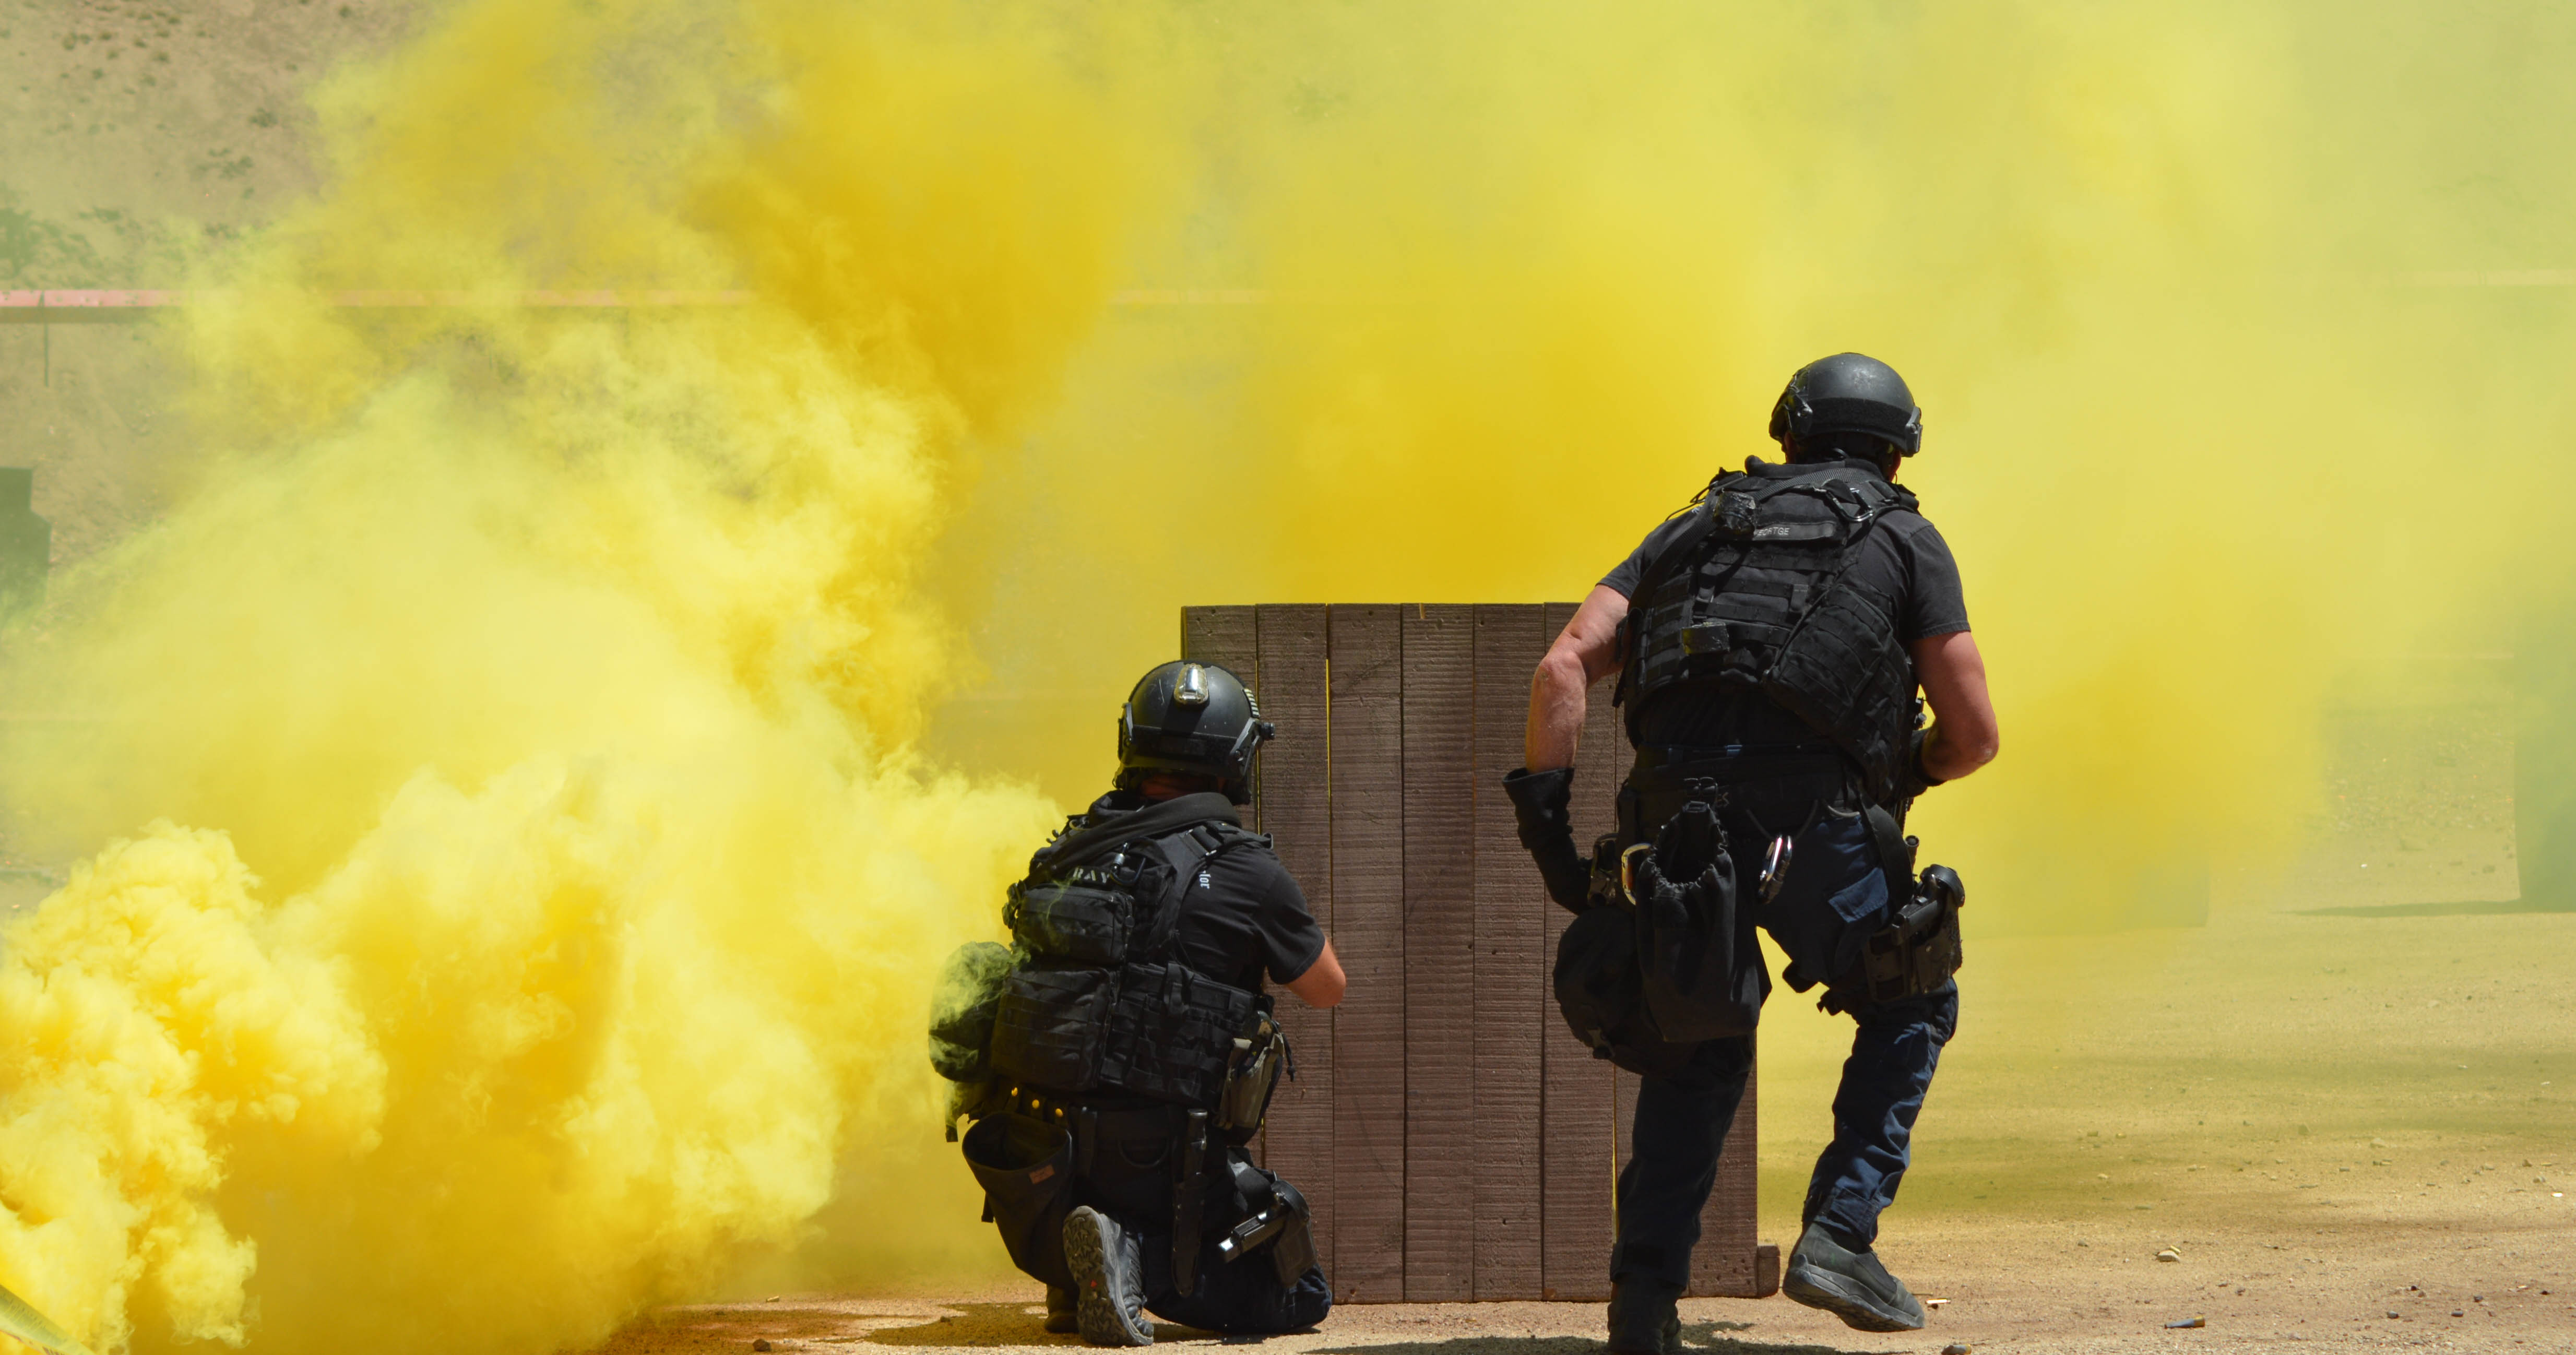
air force, stunt performer